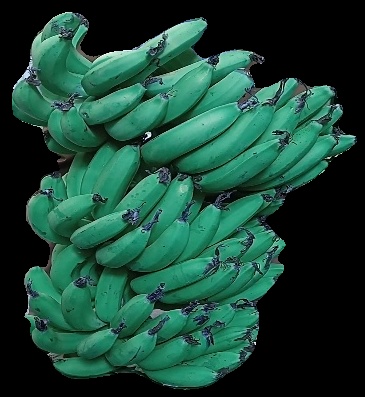
Variety: pachbale
Grade: grade3